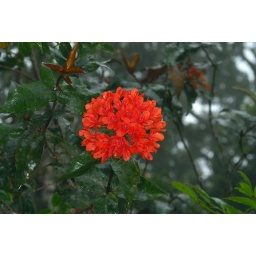
Species endemic to Borneo. Growing in the montane cloud forest on Mount Kinabalu. Kinabalu Park